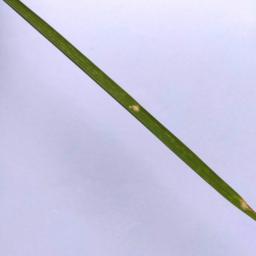
Label: Rice___Leaf_Blast